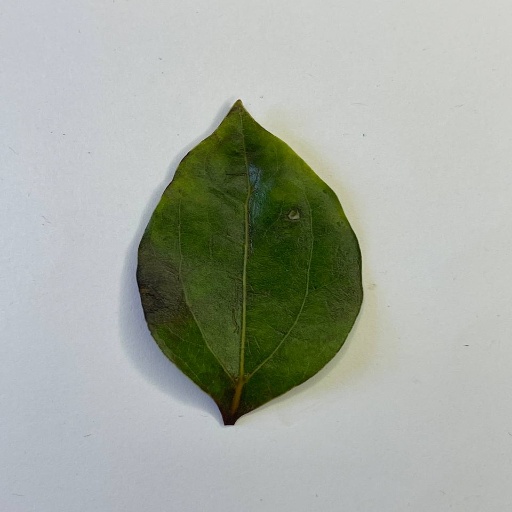
Species: Camphor
Leaf condition: Bacterial Spot